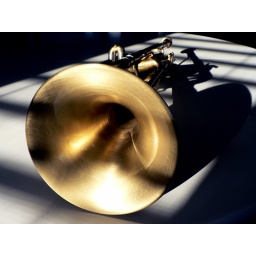
My horn in some interesting light and shadows that appeared on my kitchen table one afternoon.